Stylolite

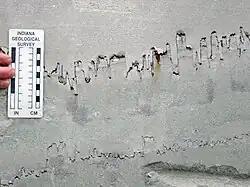
Stylolites in limestone

Stylolites (Greek: "stylos", pillar; "lithos", stone) are serrated surfaces within a rock mass at which mineral material has been removed by pressure dissolution, in a deformation process that decreases the total volume of rock. Minerals which are insoluble in water, such as clays, pyrite and oxides, as well as insoluble organic matter, remain within the stylolites and make them visible. Sometimes host rocks contain no insoluble minerals, in which case stylolites can be recognized by change in texture of the rock. They occur most commonly in homogeneous rocks, carbonates, cherts, sandstones, but they can be found in certain igneous rocks and ice. Their size vary from microscopic contacts between two grains (microstylolites) to large structures up to 20 m in length and up to 10 m in amplitude in ice. Stylolites usually form parallel to bedding, because of overburden pressure, but they can be oblique or even perpendicular to bedding, as a result of tectonic activity.